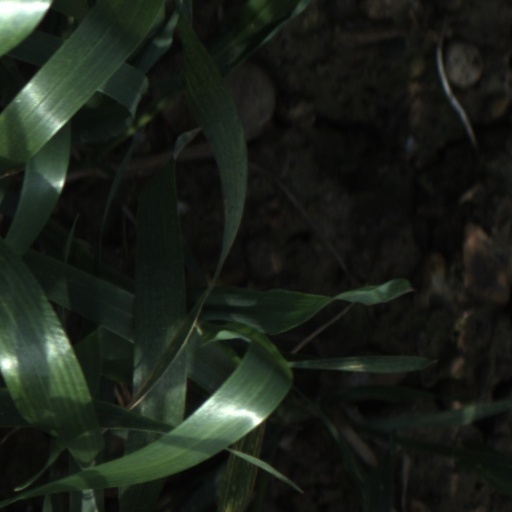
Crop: wheat